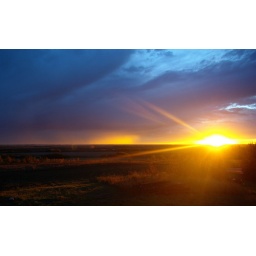
The sun was able to peek through a tiny window under the clouds setting the stage for a beautiful sunset.